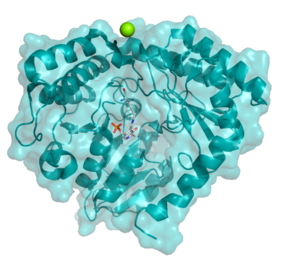
La sérine C-palmitoyltransférase est une enzyme de type acyltransférase.